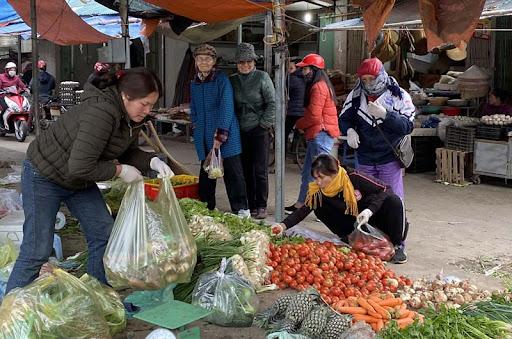
ở trong quầy hàng rau củ quả có sự xuất hiện của một người phụ nữ